Mohun Bagan Super Giant

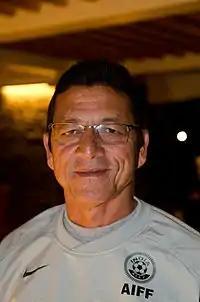
Sanjay Sen, who led Mohun Bagan to its first I-League trophy.

Mohun Bagan emerged as third ranked Indian team and 611th position worldwide, in the international rankings of clubs during the first ten years of the 21st century (2001–2010) issued by the International Federation of Football History & Statistics in 2011. The club though struggled for supremacy in the first five years of the new decade, and the seasons were marked by poor team recruitment, which lacked balance and overpaying for players. The management focused only on recruiting big names while ignoring essential areas of the team which needed bolstering. Some of the foreign stars recruited during this period were Odafa Onyeka Okolie from Churchill Brothers, with a record salary of 1.4 crores per year in 2011, Muritala Ali from Mahindra United and Tolgay Özbey from East Bengal. These players failed to replicate their form shown at their former clubs and as a result Mohun Bagan teams which were often built around them also suffered. After an illustrious career at Mohun Bagan, Barreto finally made his exit in 2012. A crowd of over 50,000 turned up at Vivekananda Yuba Bharati Krirangan on 6 May 2012 as Barreto played his last match for the club against Pune, where he scored his final goal for the team. The Brazilian ended his career at the club as the first foreigner to score over 200 goals in India for a club with his final tally reading 228 goals in 371 matches.